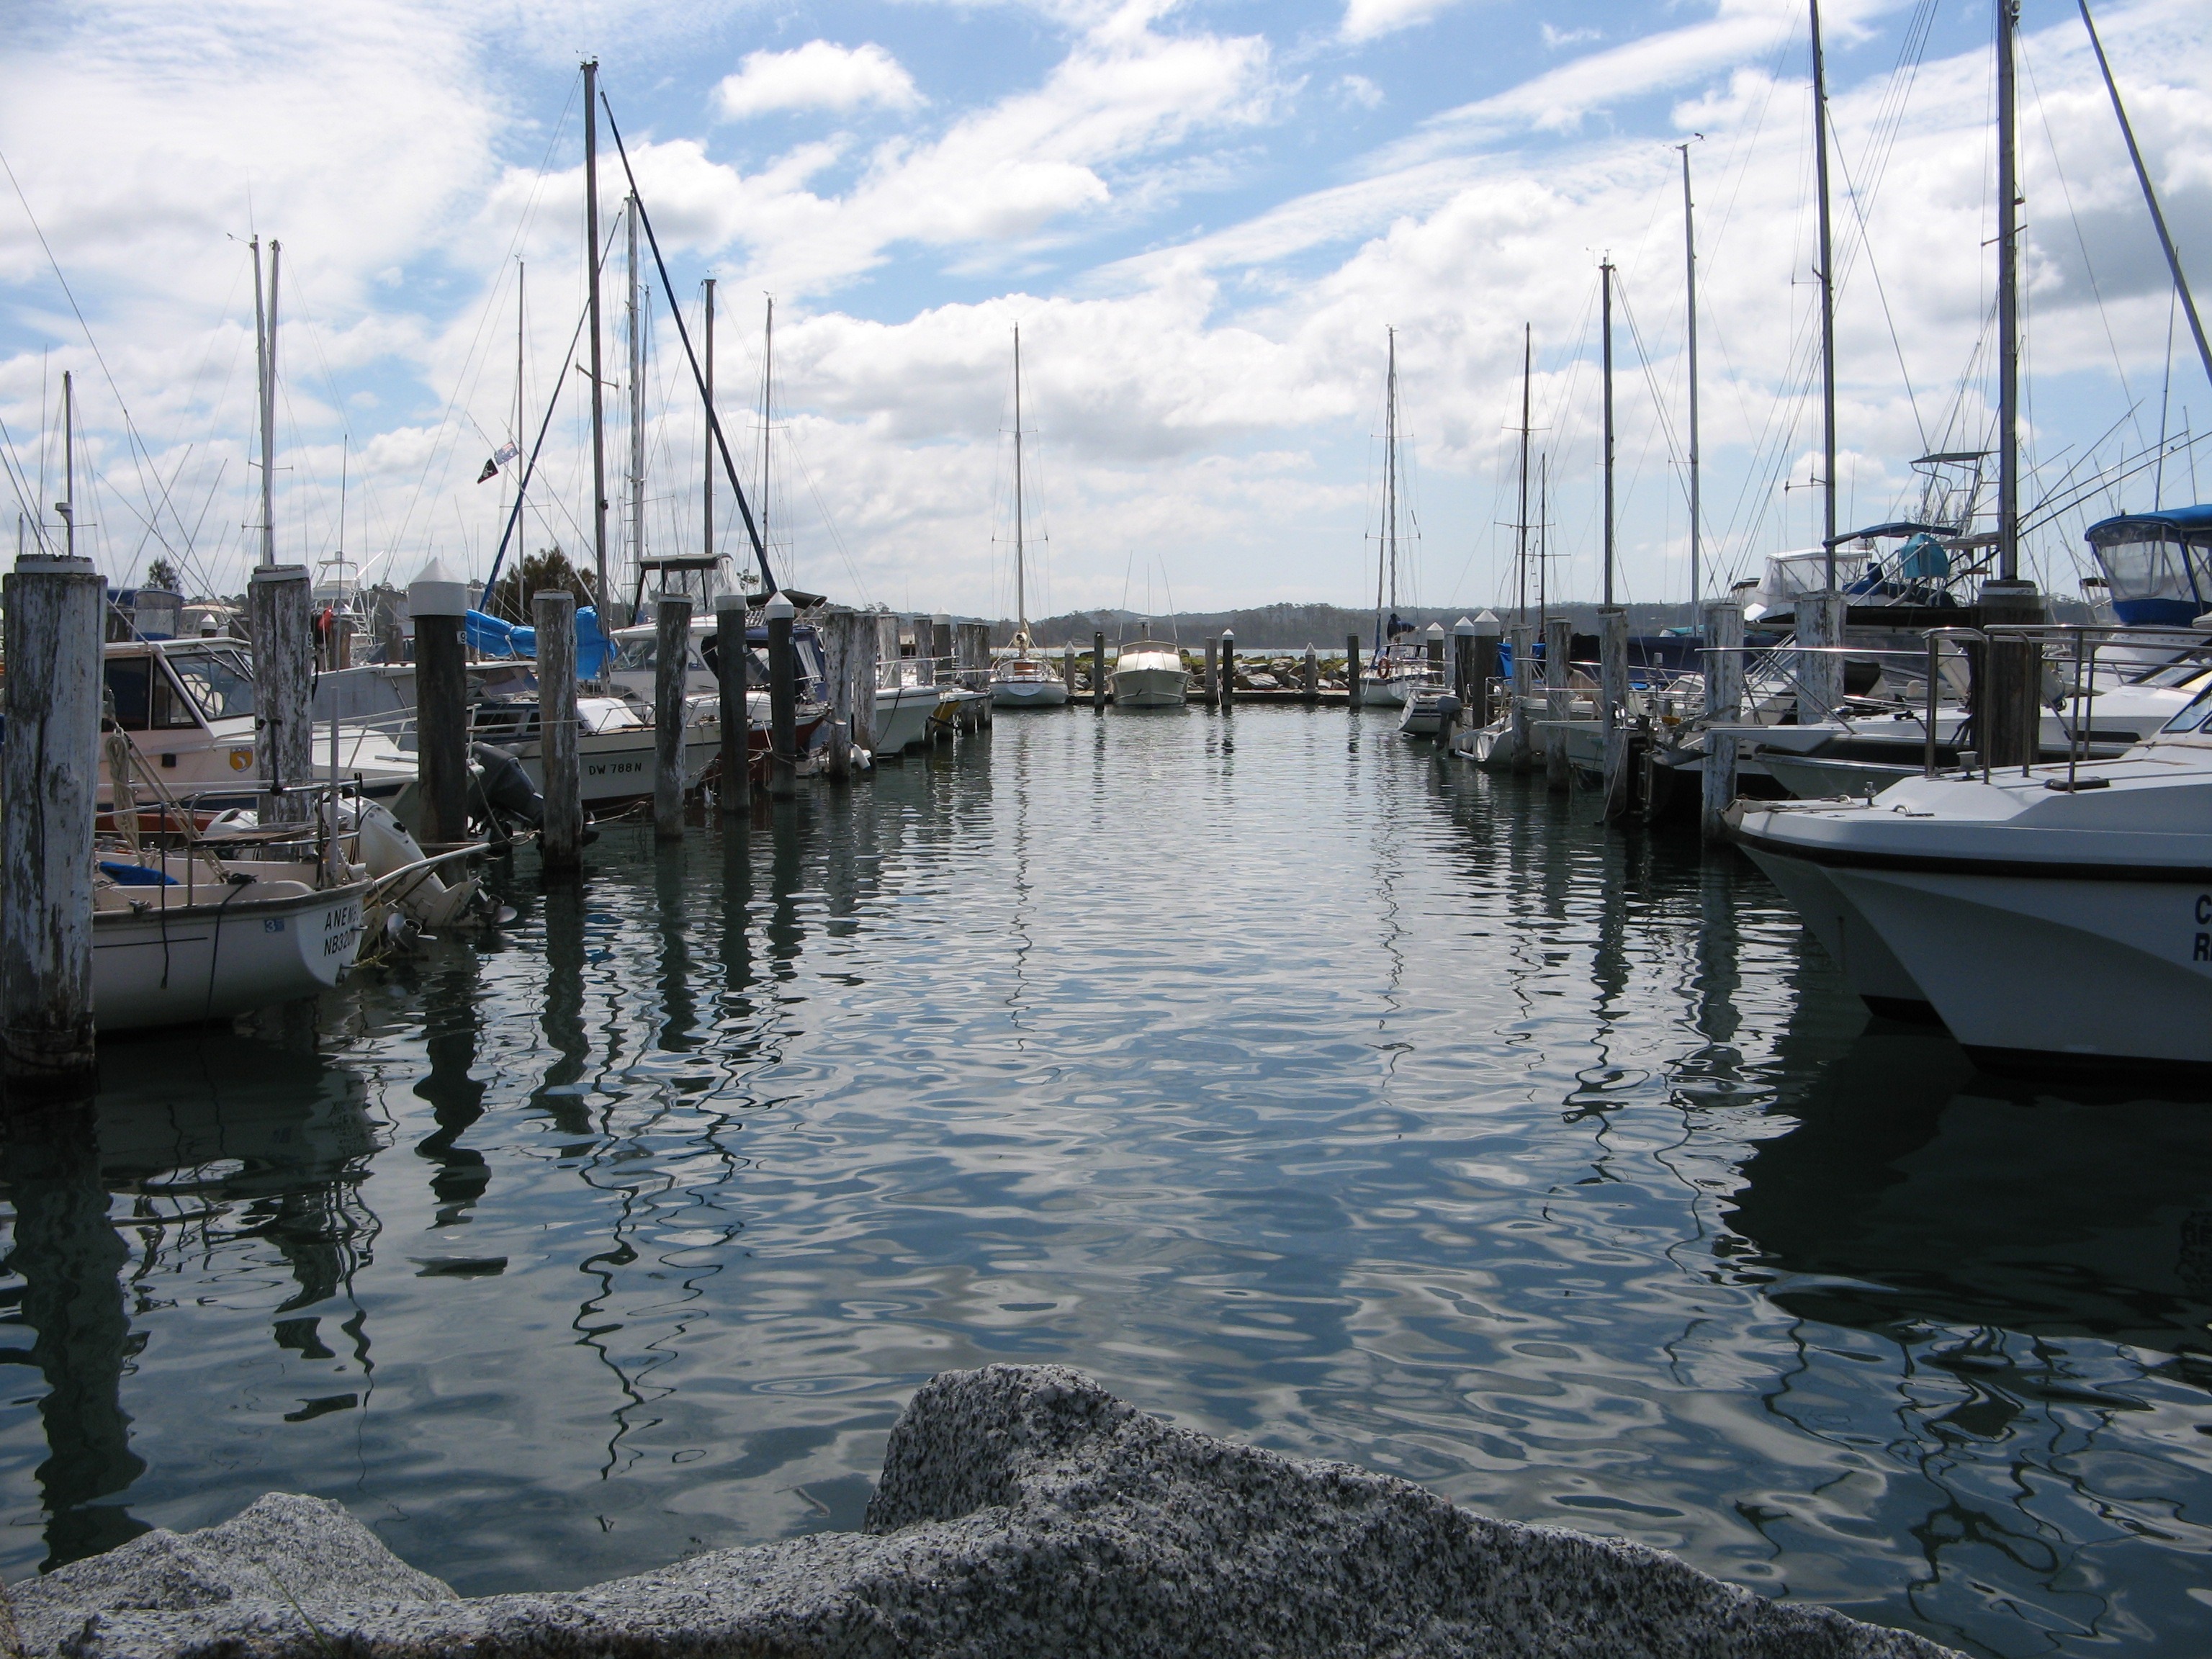
sea, coast, water, rock, dock, sky, boat, reflection, vehicle, mast, bay, harbor, marina, port, waterway, clouds, boating, boats, sail, channel